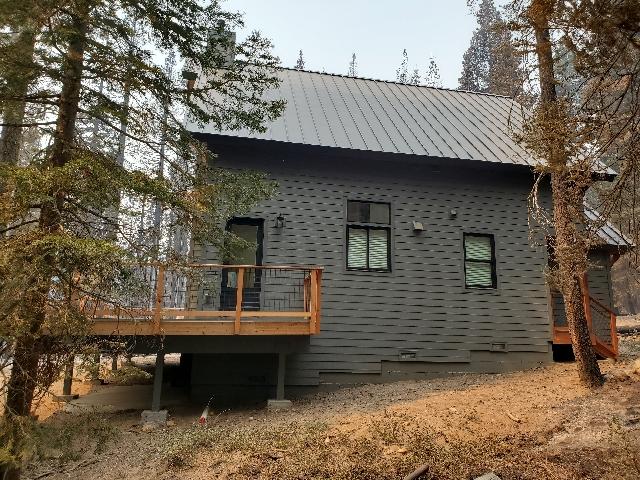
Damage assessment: affected